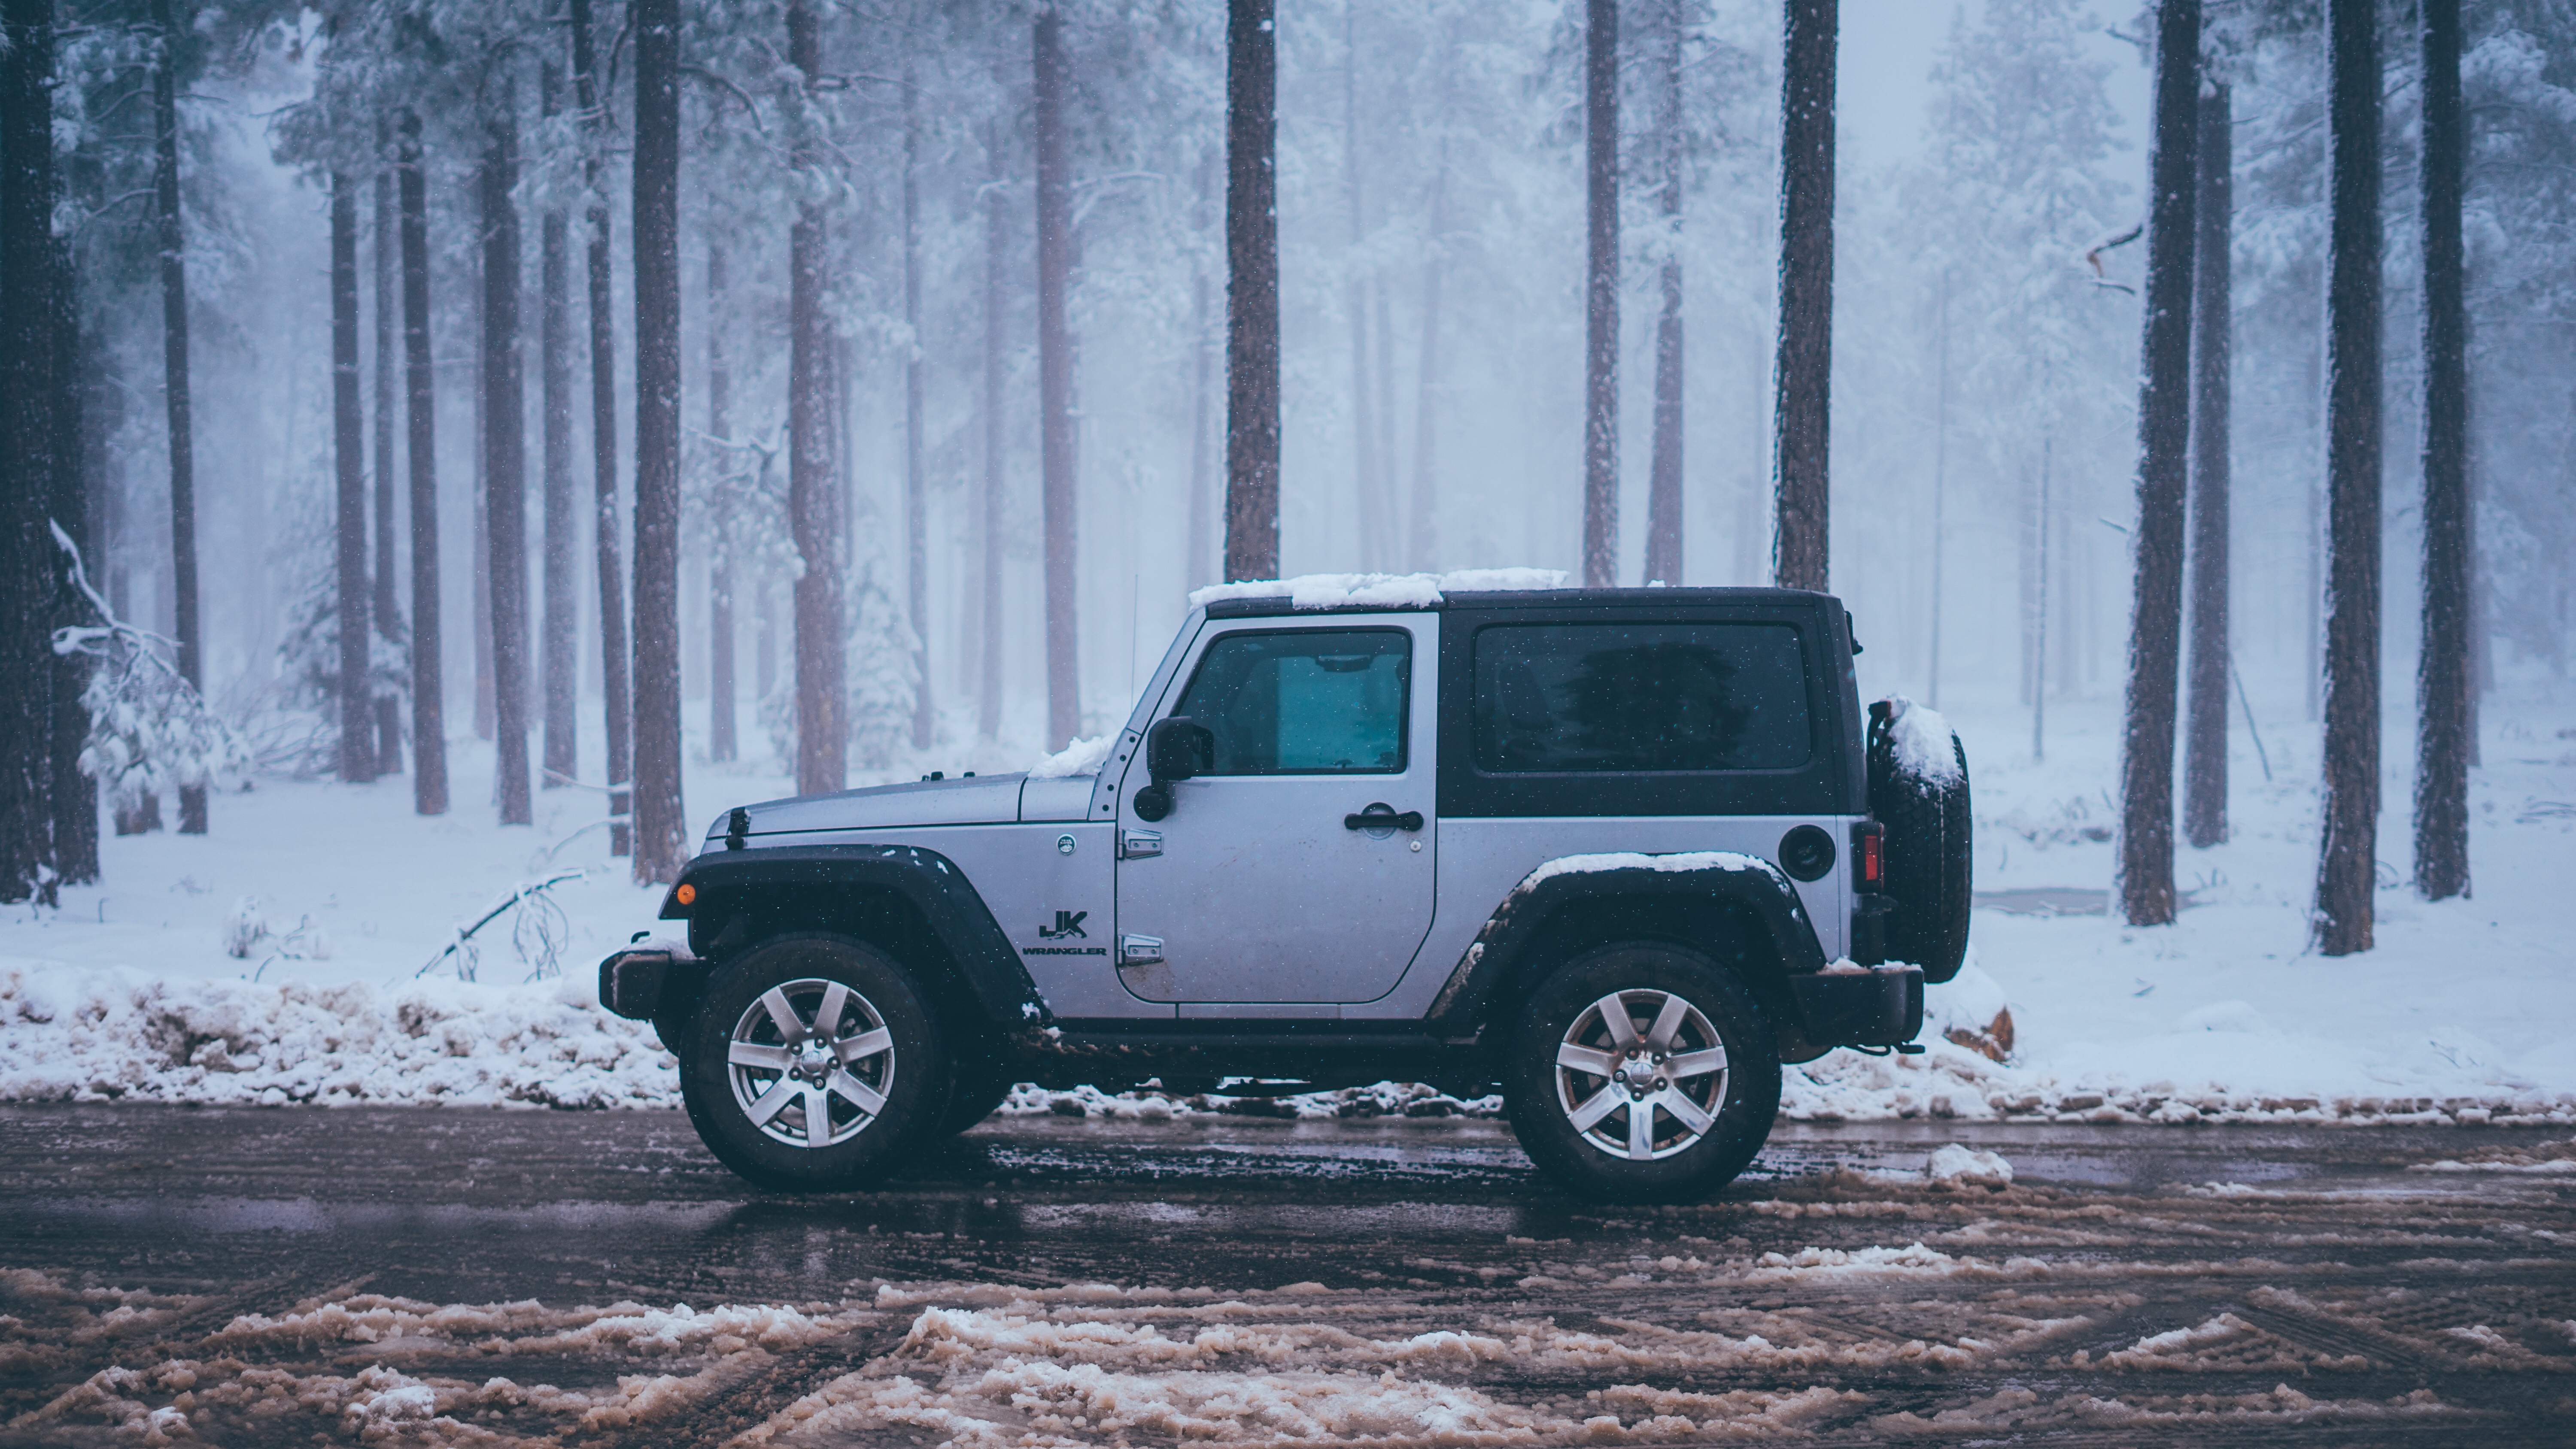
car, jeep, vehicle, bumper, off road vehicle, land vehicle, automobile make, automotive exterior, off roading, compact sport utility vehicle, jeep wrangler